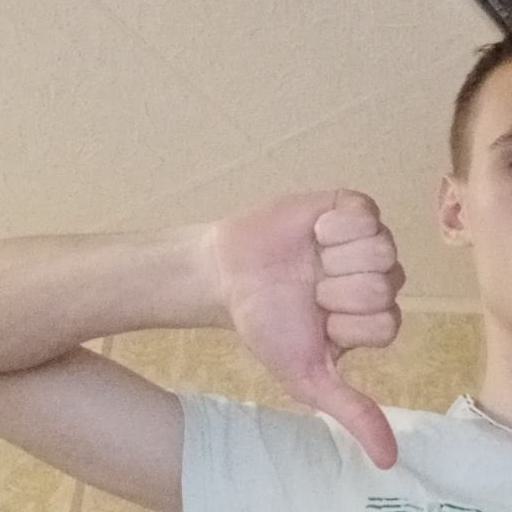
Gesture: dislike